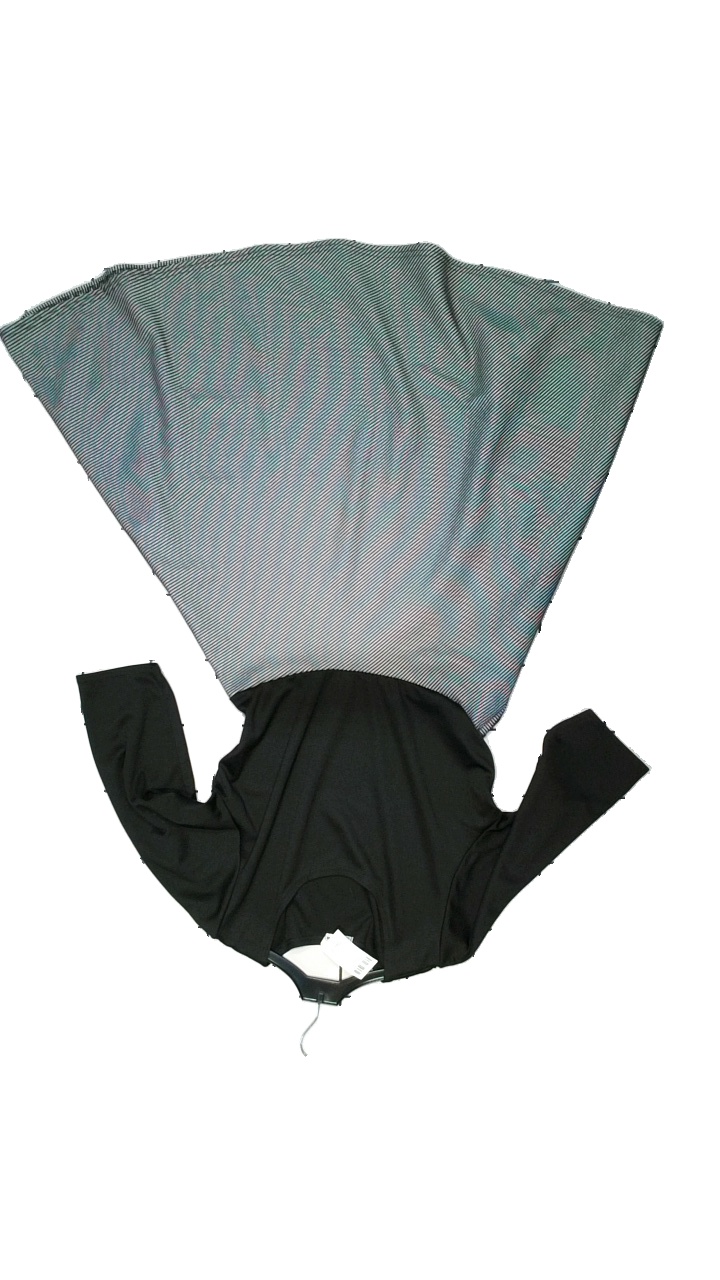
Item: Dress (Ladies)
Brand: Coopuha
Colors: Black, White
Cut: None
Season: All
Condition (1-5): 4
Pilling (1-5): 5
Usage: Reuse
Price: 50-100